Bilbilis

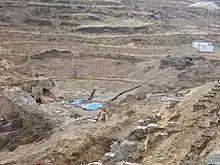
The theatre.

The indigenous Celtiberian settlement of Bilbilis was situated on the heights of Cerro de Bambola and part of San Paterno, lying to the North of ancient Segeda and 60 km SW of the Roman colony of Col. Caesaraugusta (modern Zaragoza) in NE internal Spain.